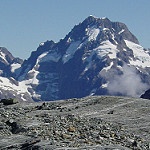
Scene: Outdoor